Big Four (White Star Line)

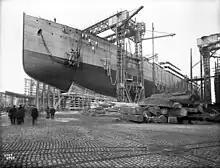
"Baltic" under construction, 1903

The "Big Four" had a gross tonnage of between 20,904 and 24,541 gross tons, and a net tonnage of between 13,449 and 15,638, with "Baltic" and "Adriatic" being considerably larger than "Celtic" and "Cedric". However, "Adriatic", which was the largest of the four, was also the only one not to have held the title of largest passenger ship in world. The four ships were propelled by two propellers driven by steam quadruple expansion and reached an average speed of , although their maximum speeds varied.